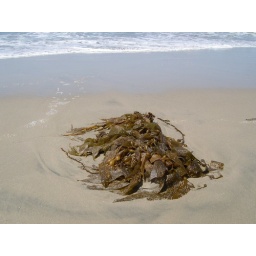
Weed in sand on beach